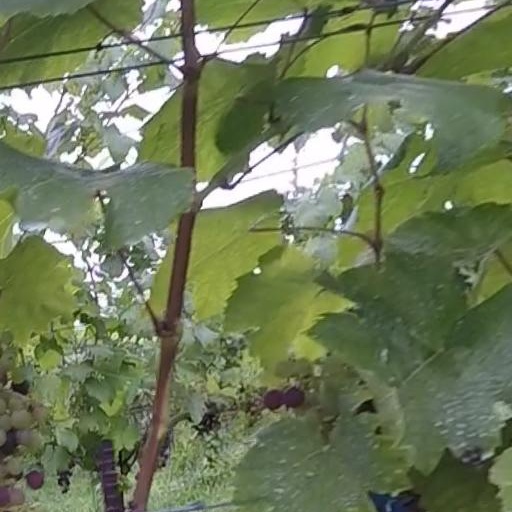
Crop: grape